Bugatti Veyron

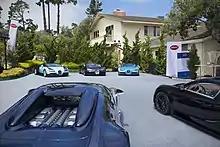
Bugatti Legends Edition

The Bugatti Veyron 16.4 Grand Sport Vitesse is a targa top version of the Veyron Super Sport. The engine in the Vitesse variant has a maximum power output of at 6,400 rpm and a maximum torque of at 3,000–5,000 rpm. These figures allow the car to accelerate from a stand still to in 2.6 seconds. On normal roads, the Vitesse is electronically limited to .